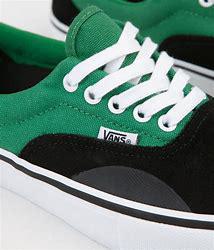
Brand: Vans
Model: Era